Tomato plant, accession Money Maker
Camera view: vertical (180 deg); turntable rotation: 30 degrees
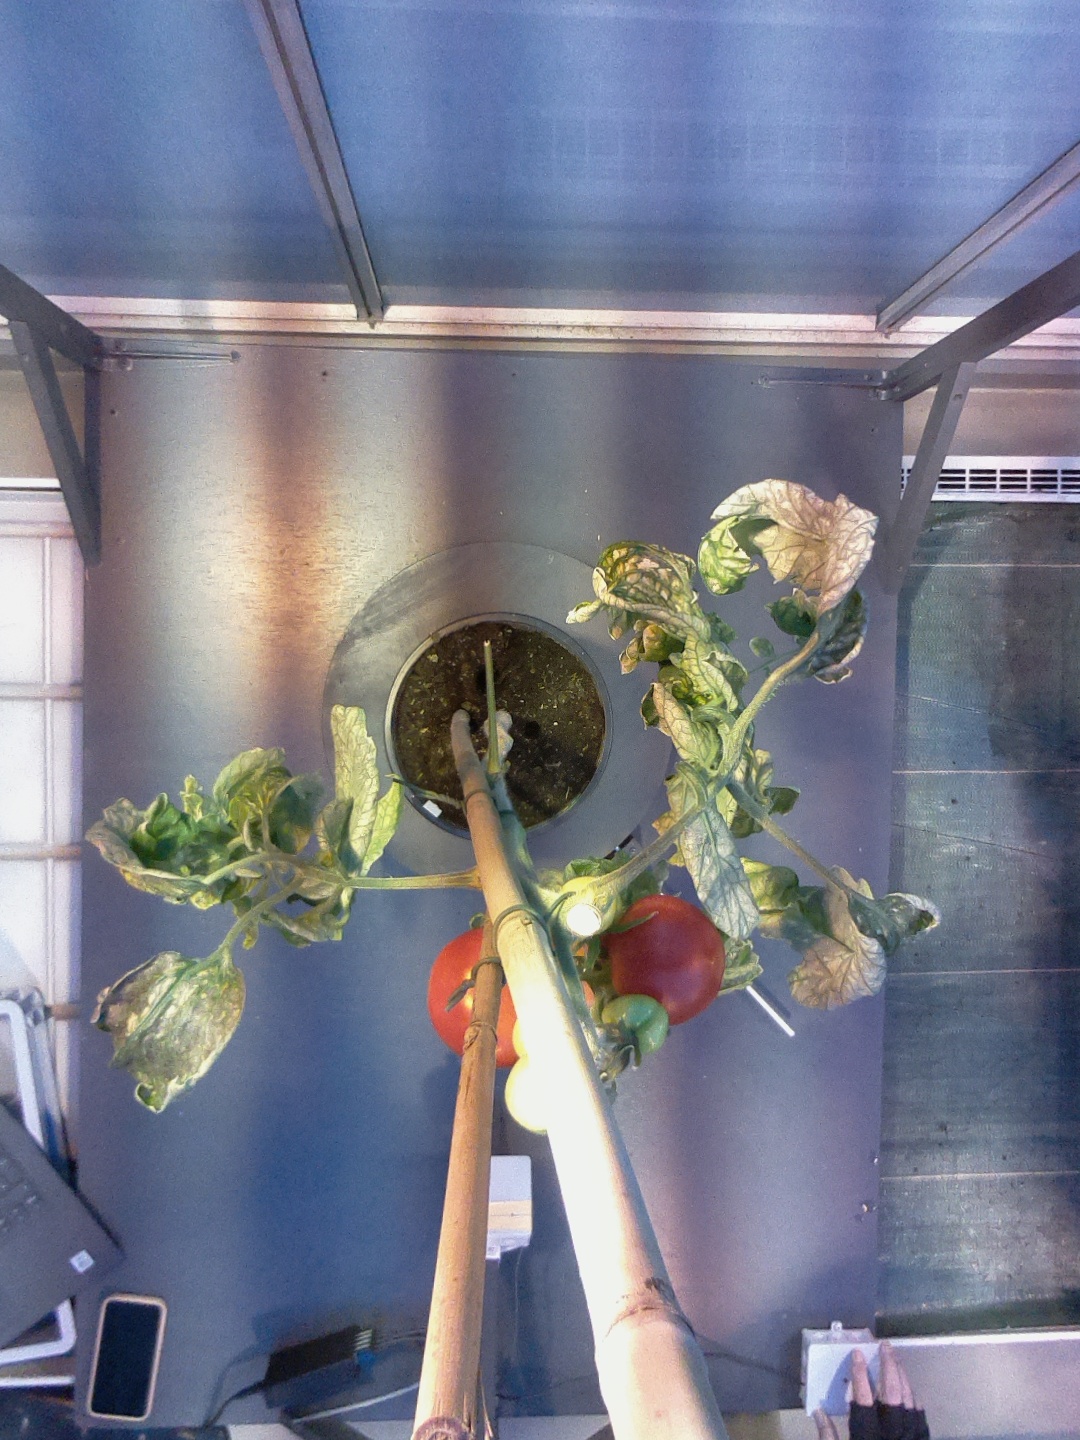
BBCH growth stage 85: 50%-60% of fruits show typical fully ripe color